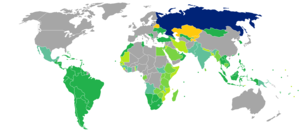
Le passeport russe est un document de voyage international délivré aux ressortissants russes, et qui peut aussi servir de preuve de la citoyenneté russe. Le passeport est délivré par le Service fédéral de Migration. La durée de validité est de 10 ans. Ce passeport est aussi appelé le "passeport international", car les Russes disposent d'un autre passeport national qui atteste leur identité dans le pays.